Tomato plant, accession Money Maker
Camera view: horizontal (90 deg, fisheye); turntable rotation: 240 degrees
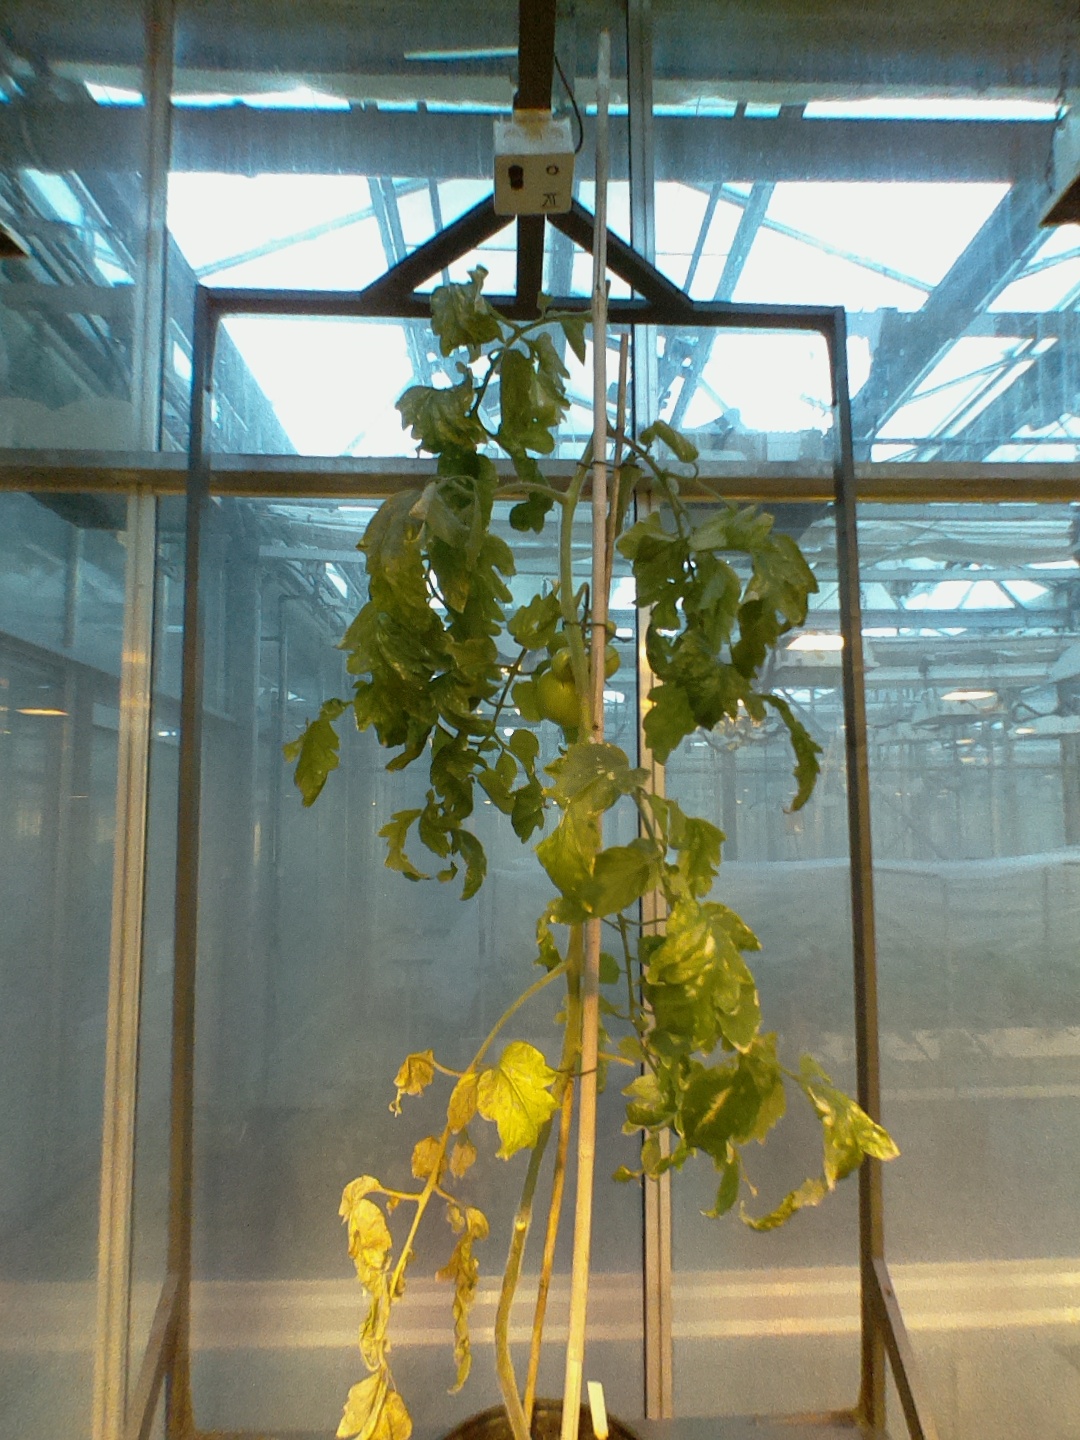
BBCH growth stage 79: 90% -100% of final fruit size